Archie Meets the Punisher

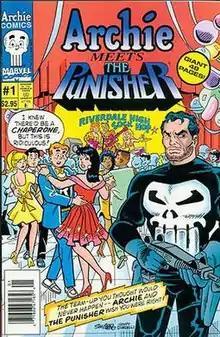
Cover to "Archie Meets the Punisher" (Archie Comics version). Art by Stan Goldberg and Henry Scarpelli.

Archie Meets the Punisher or The Punisher Meets Archie is a one-shot comic book and intercompany crossover written by Batton Lash with art by Stan Goldberg, John Buscema, and Tom Palmer. It was published jointly by Archie Comics and Marvel Comics in June 1994. In the story, the murderous vigilante Punisher mistakes all-American teenager Archie Andrews for a criminal that he is hunting. When he realizes his error, he works with Archie to rescue Archie's girlfriend Veronica Lodge, who has been kidnapped by the criminal. Despite being a humorous intercompany crossover, the comic was said to take place in the mainstream Marvel Universe by "The Official Handbook of the Marvel Universe".